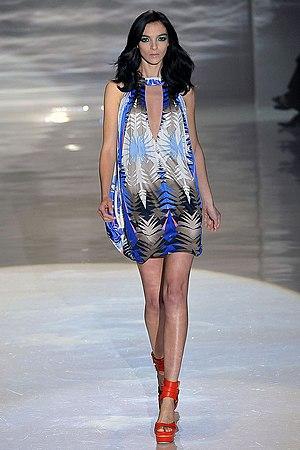
Mariacarla Boscono, née le 20 septembre 1980 à Rome, est un mannequin italien. Elle fait partie du "Clan Tisci", l'équipe de Riccardo Tisci chez Givenchy, marque dont elle est l'égérie.